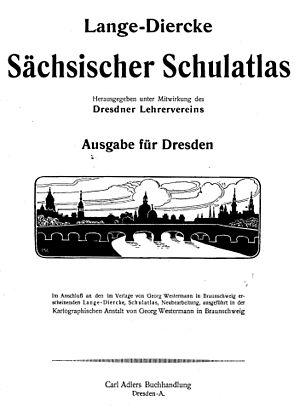
Couverture